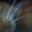
Label: cat